Trilobite

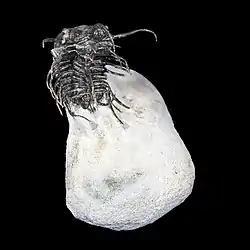

Trilobite fossils are often found "enrolled" (curled up) like modern pill bugs for protection; evidence suggests enrollment ("volvation") helped protect against the inherent weakness of the arthropod cuticle that was exploited by anomalocarid predators. The earliest evidence of volvation is a little over 510million years old and has been found in Olenellidae, but these forms did not have any of the interlocking mechanisms found in later trilobites.